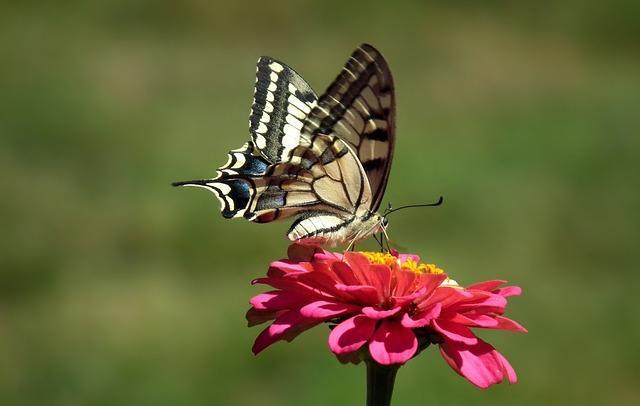
butterfly